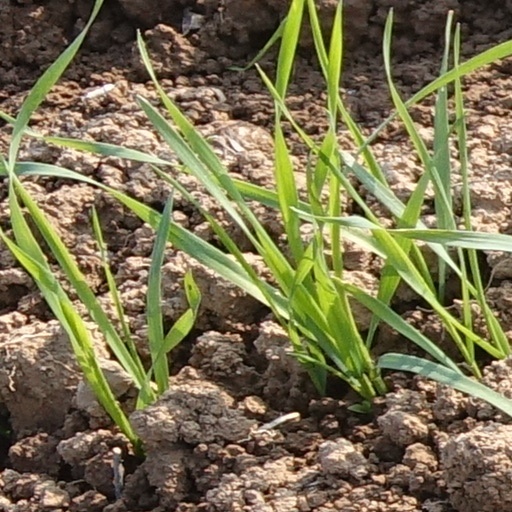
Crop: wheat